John Savage (soldier)

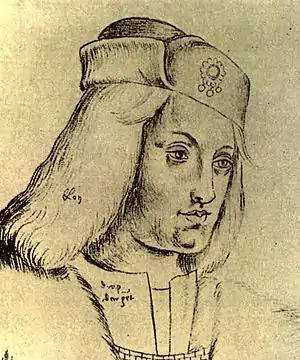
Contemporary portrait of Perkin Warbeck the pretender to the English throne, whose presence in France prompted the formation of the English expeditionary force

The battle ended in a decisive victory for the forces of Henry Tudor, where Savage commanded the left flank to victory. His uncle, Sir William Stanley, seeing King Richard separated from the bulk of his force and headed for Henry, led his men into battle against Richard, surrounding and killing the King as his army fled. Savage's other uncle, Lord Stanley, was unable to commit his forces as Richard still had his son, Lord Strange, held as a hostage. Richard had sent Stanley a message threatening to execute Strange if he did not commit his troops to the battle, Stanley had rebutted this request stating that he 'had other sons', but was regardless unwilling to risk demonstrating his support for Henry.